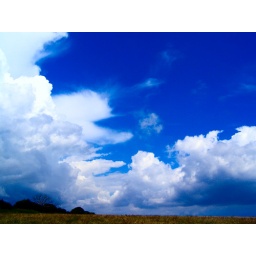
Blue sky and clouds over How Tun Woods